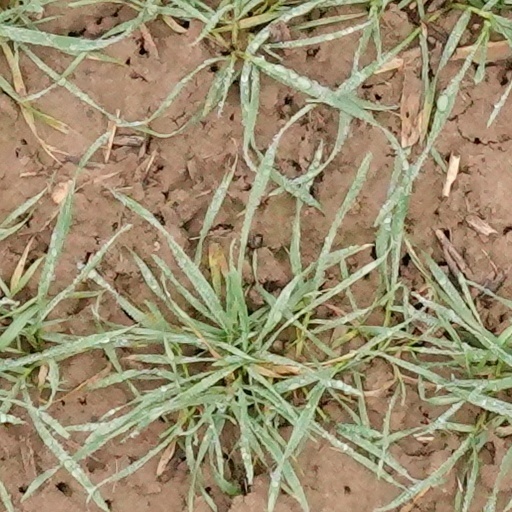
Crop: wheat